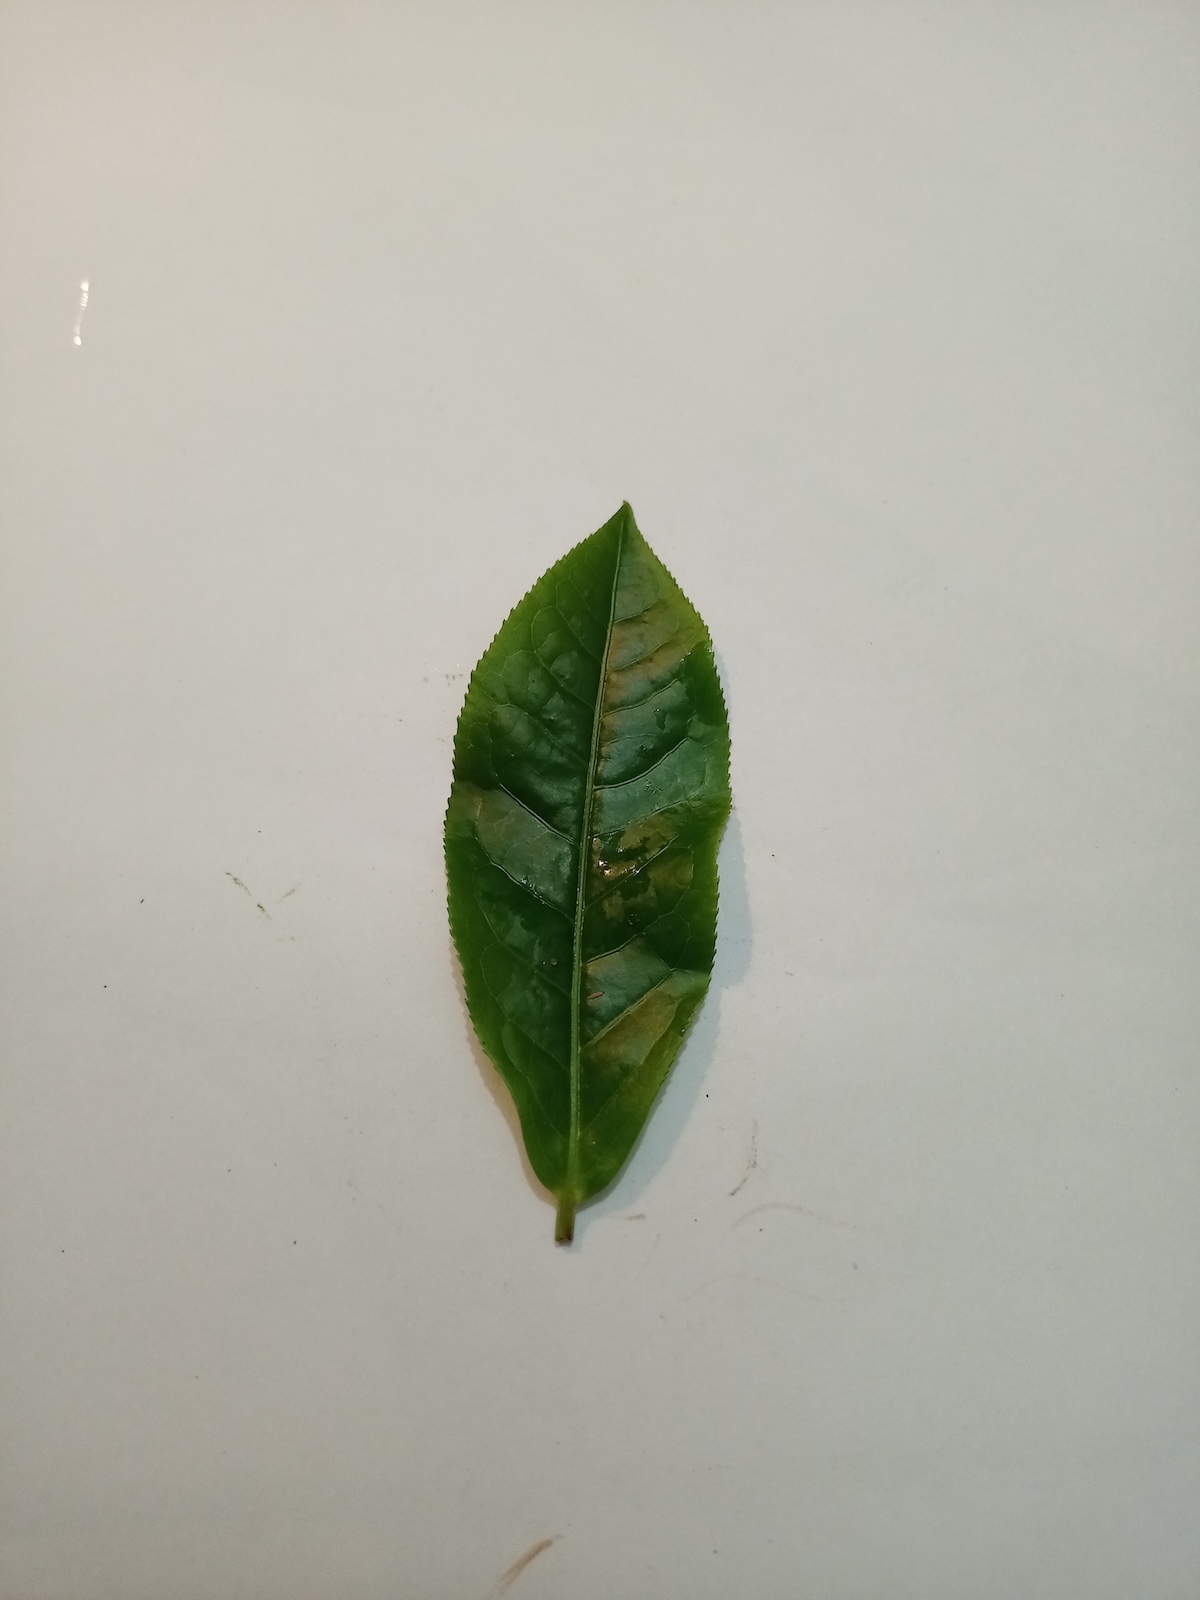
Label: Healthy leaf